SECR E class

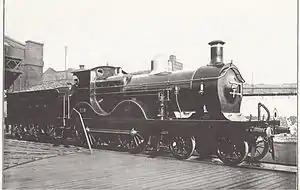
SECR E class 273 at Cannon Street

The SECR E class was a class of 4-4-0 tender locomotives designed by Harry Wainwright for express passenger trains on the South Eastern and Chatham Railway. It was a larger version of the D class incorporating a Belpaire firebox.